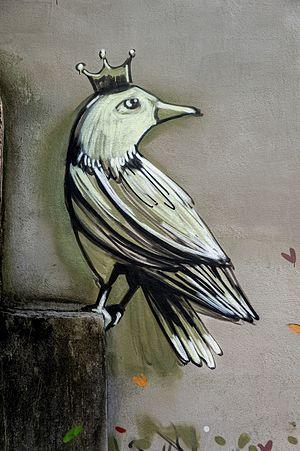
Alice Pasquini est une artiste de rue, scénographe et illustratrice italienne.